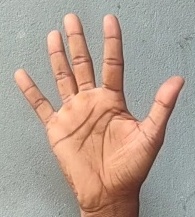
ASL sign: 5